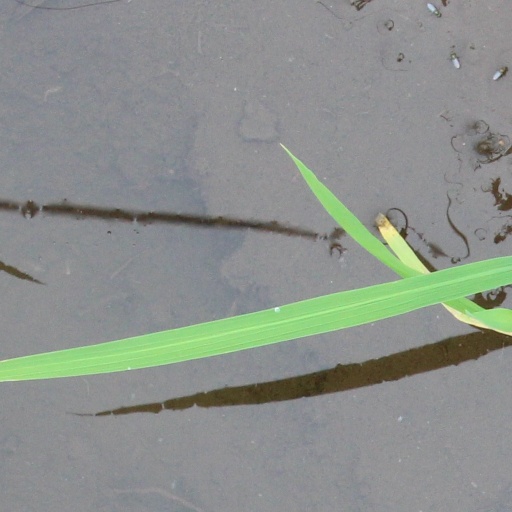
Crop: rice